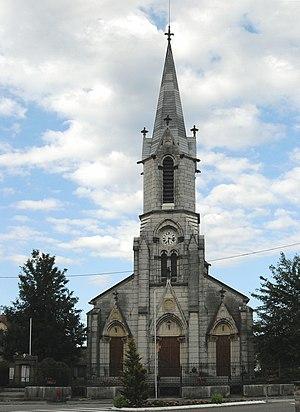
L'église Saint-Jacques et Saint-Christophe à Courtavon
Courtavon est une commune française située dans le département du Haut-Rhin, en région Grand Est.